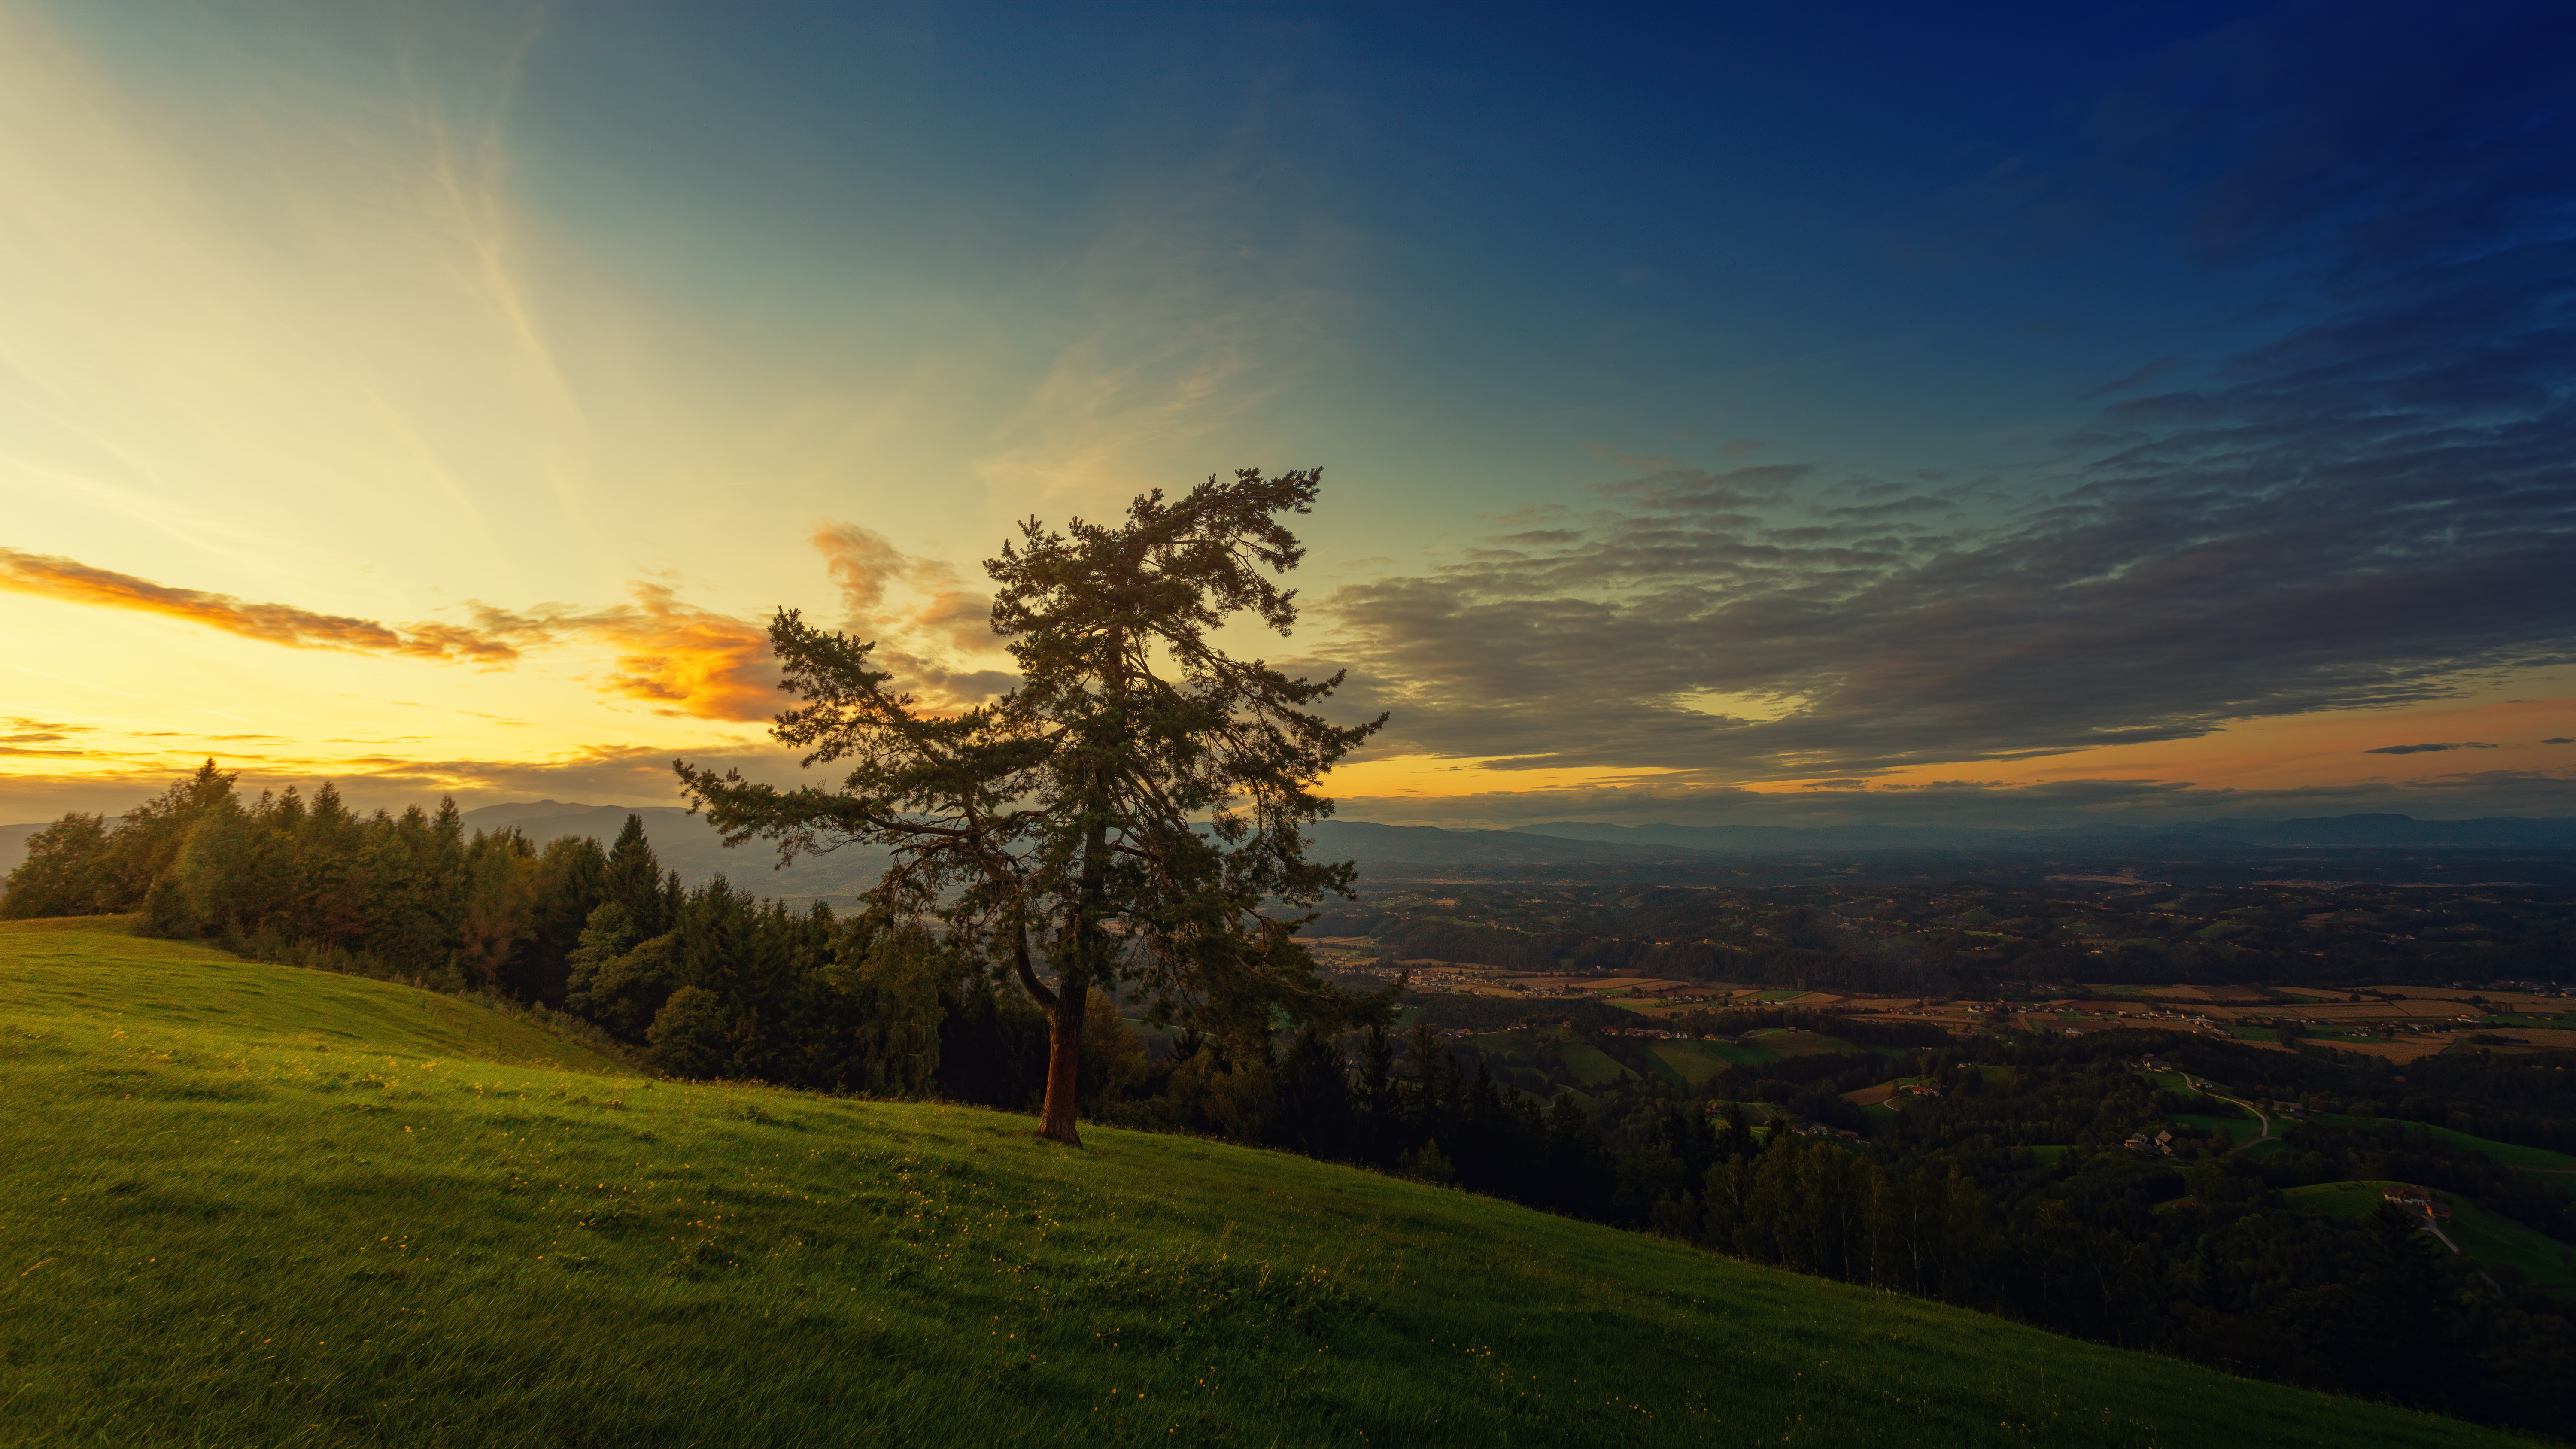
natural, sky, nature, natural landscape, morning, atmospheric phenomenon, hill, tree, horizon, cloud, evening, sunrise, sunlight, atmosphere, grassland, sunset, landscape, grass, rural area, highland, plain, dusk, afterglow, meadow, hill station, photography, dawn, field, fell, plant, mountain, pasture